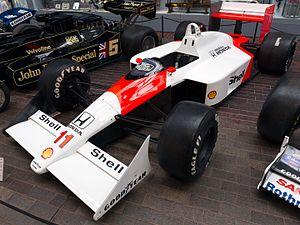
La McLaren MP4/4 est la monoplace de Formule 1 engagée par l'écurie britannique McLaren Racing en 1988. Pilotée par le Français Alain Prost et le Brésilien Ayrton Senna, elle est équipée d'un moteur V6 Honda.